General Atomics MQ-9 Reaper

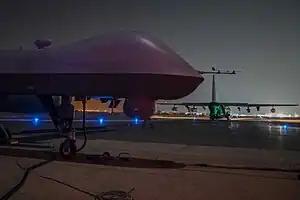
MQ-9 Reaper at a forward area refueling point (FARP) in December 2022

On 6 June 2019, Houthis shot down a US MQ-9 Reaper over Yemen. According to United States Central Command, it was shot down by an SA-6 surface-to-air missile that was enabled with Iranian assistance. On 21 August 2019, another unarmed MQ-9 was shot down by Houthis over Dhamar, Yemen, by a Yemini-made Fater-1 missile, an improved SA-6.